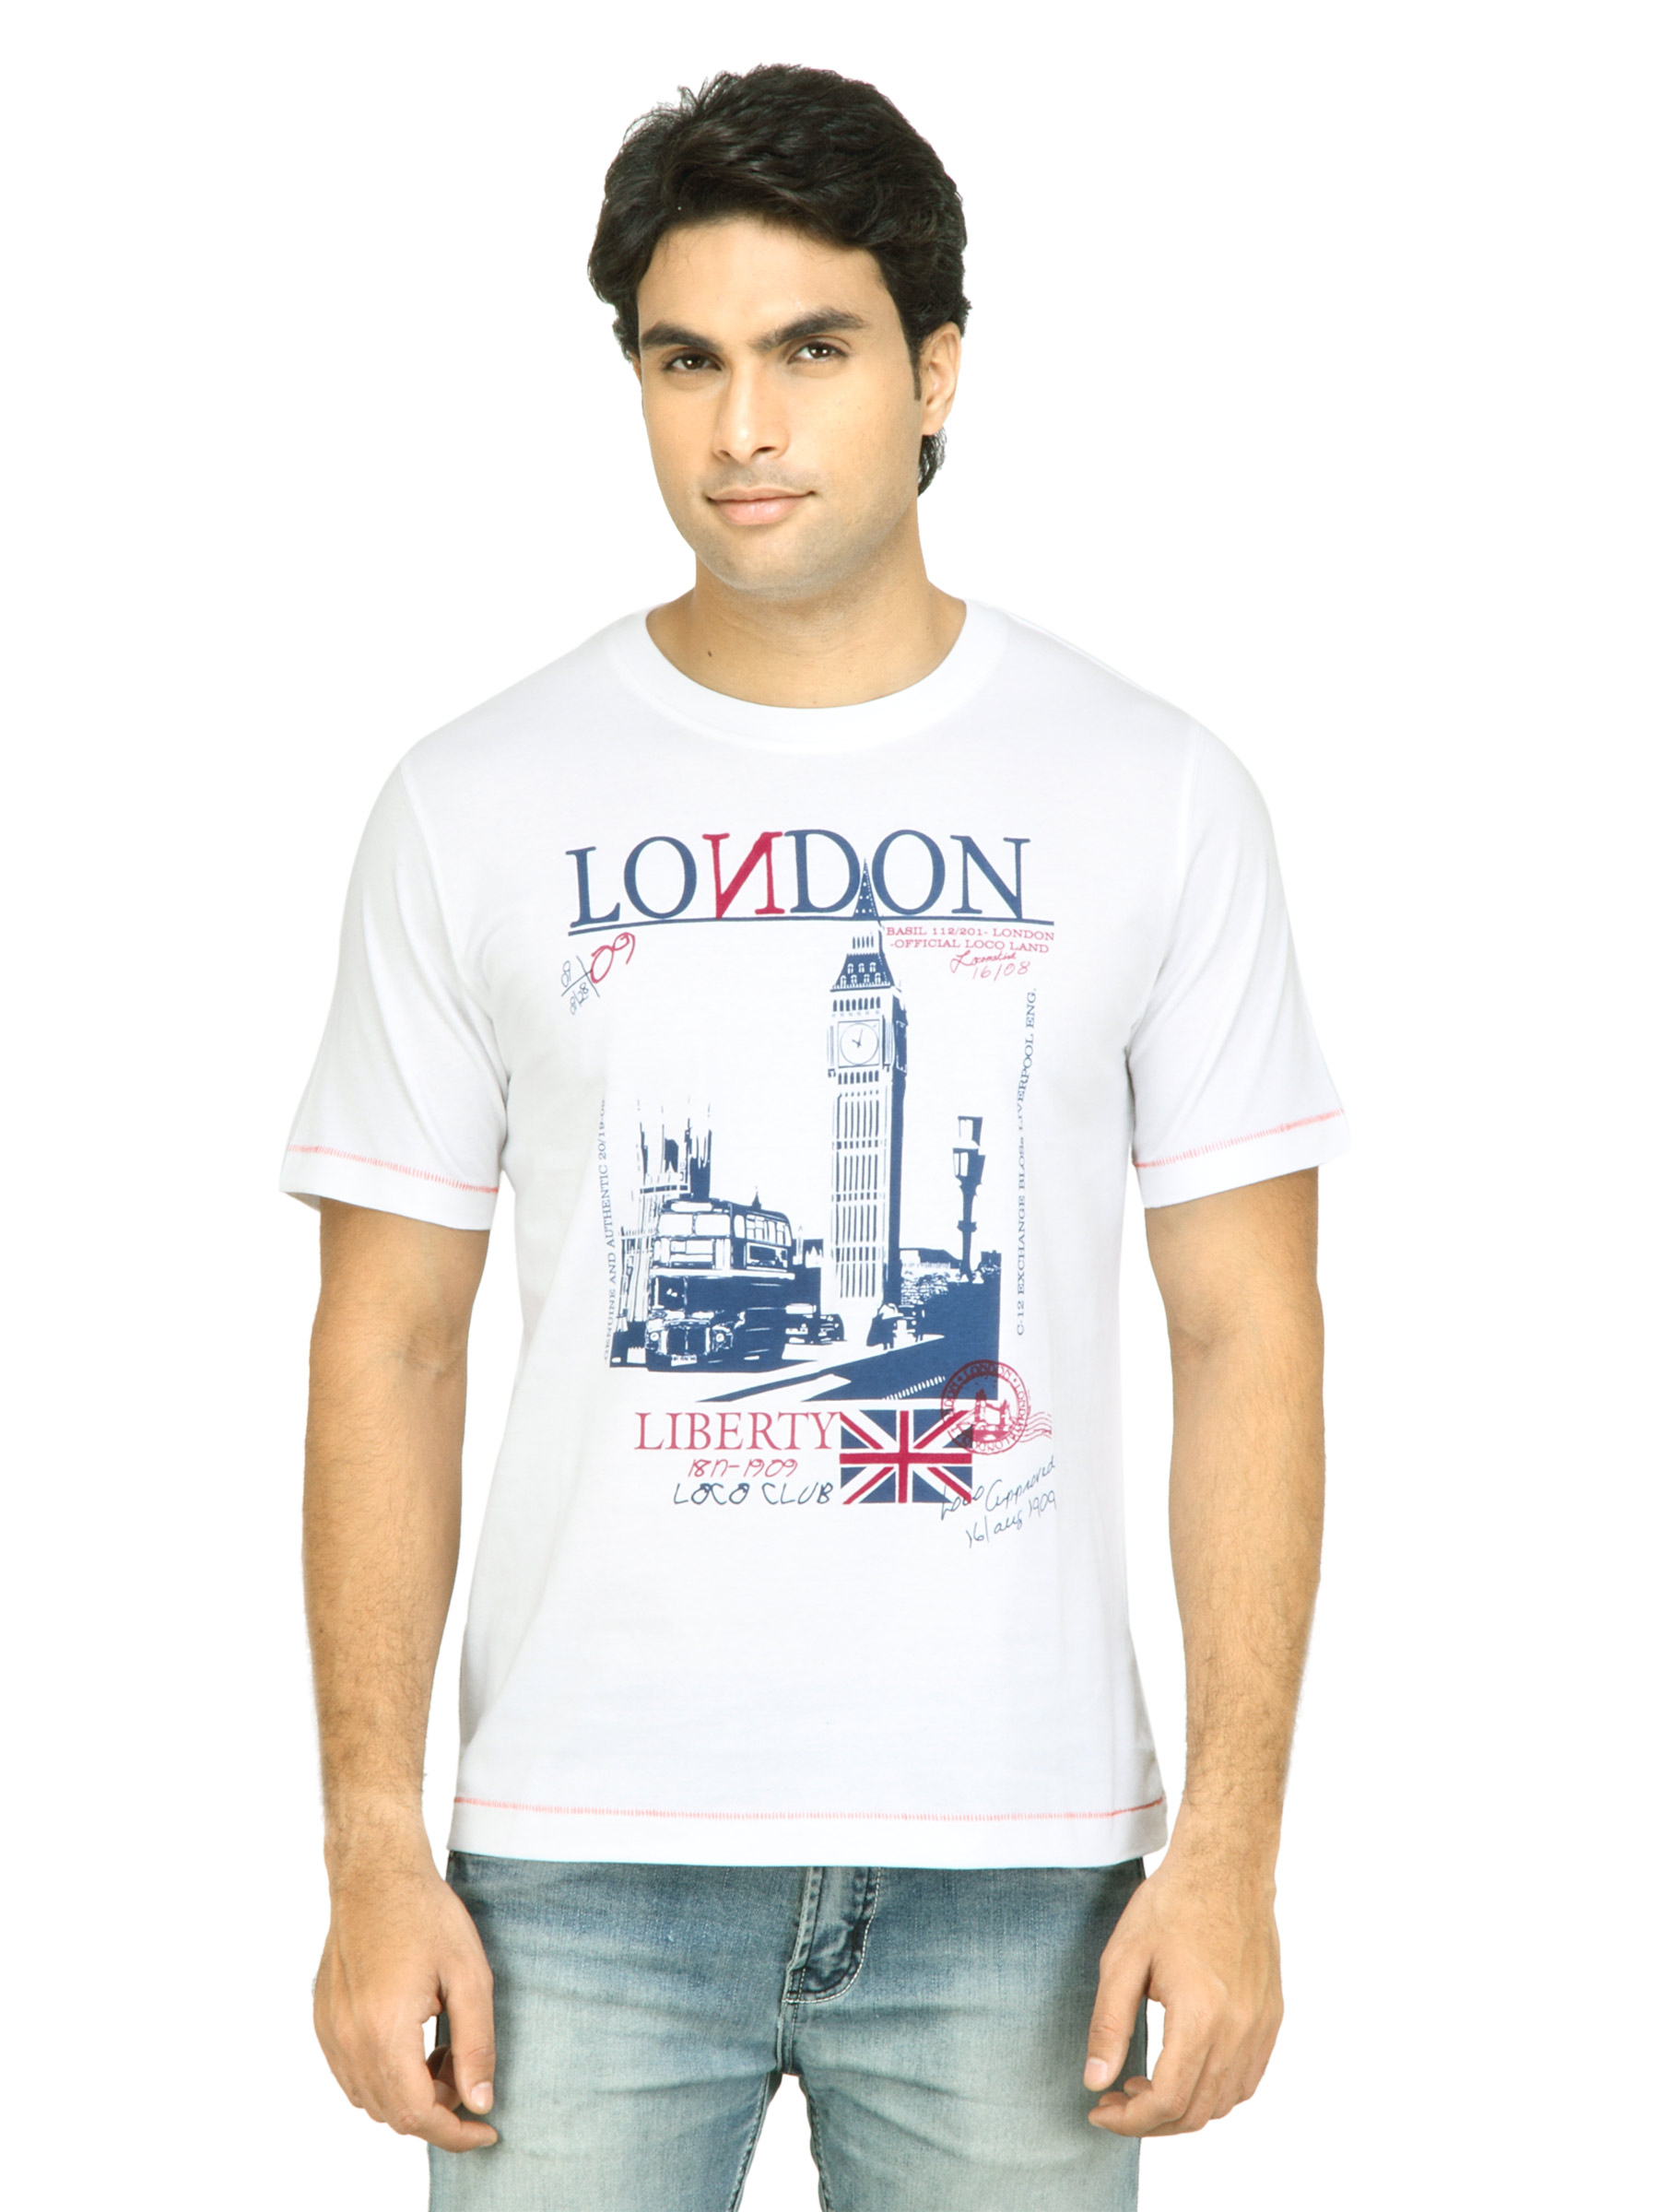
Locomotive Men Printed White T-shirt
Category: Apparel / Topwear / Tshirts
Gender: Men
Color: White
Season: Fall 2011
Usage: Casual